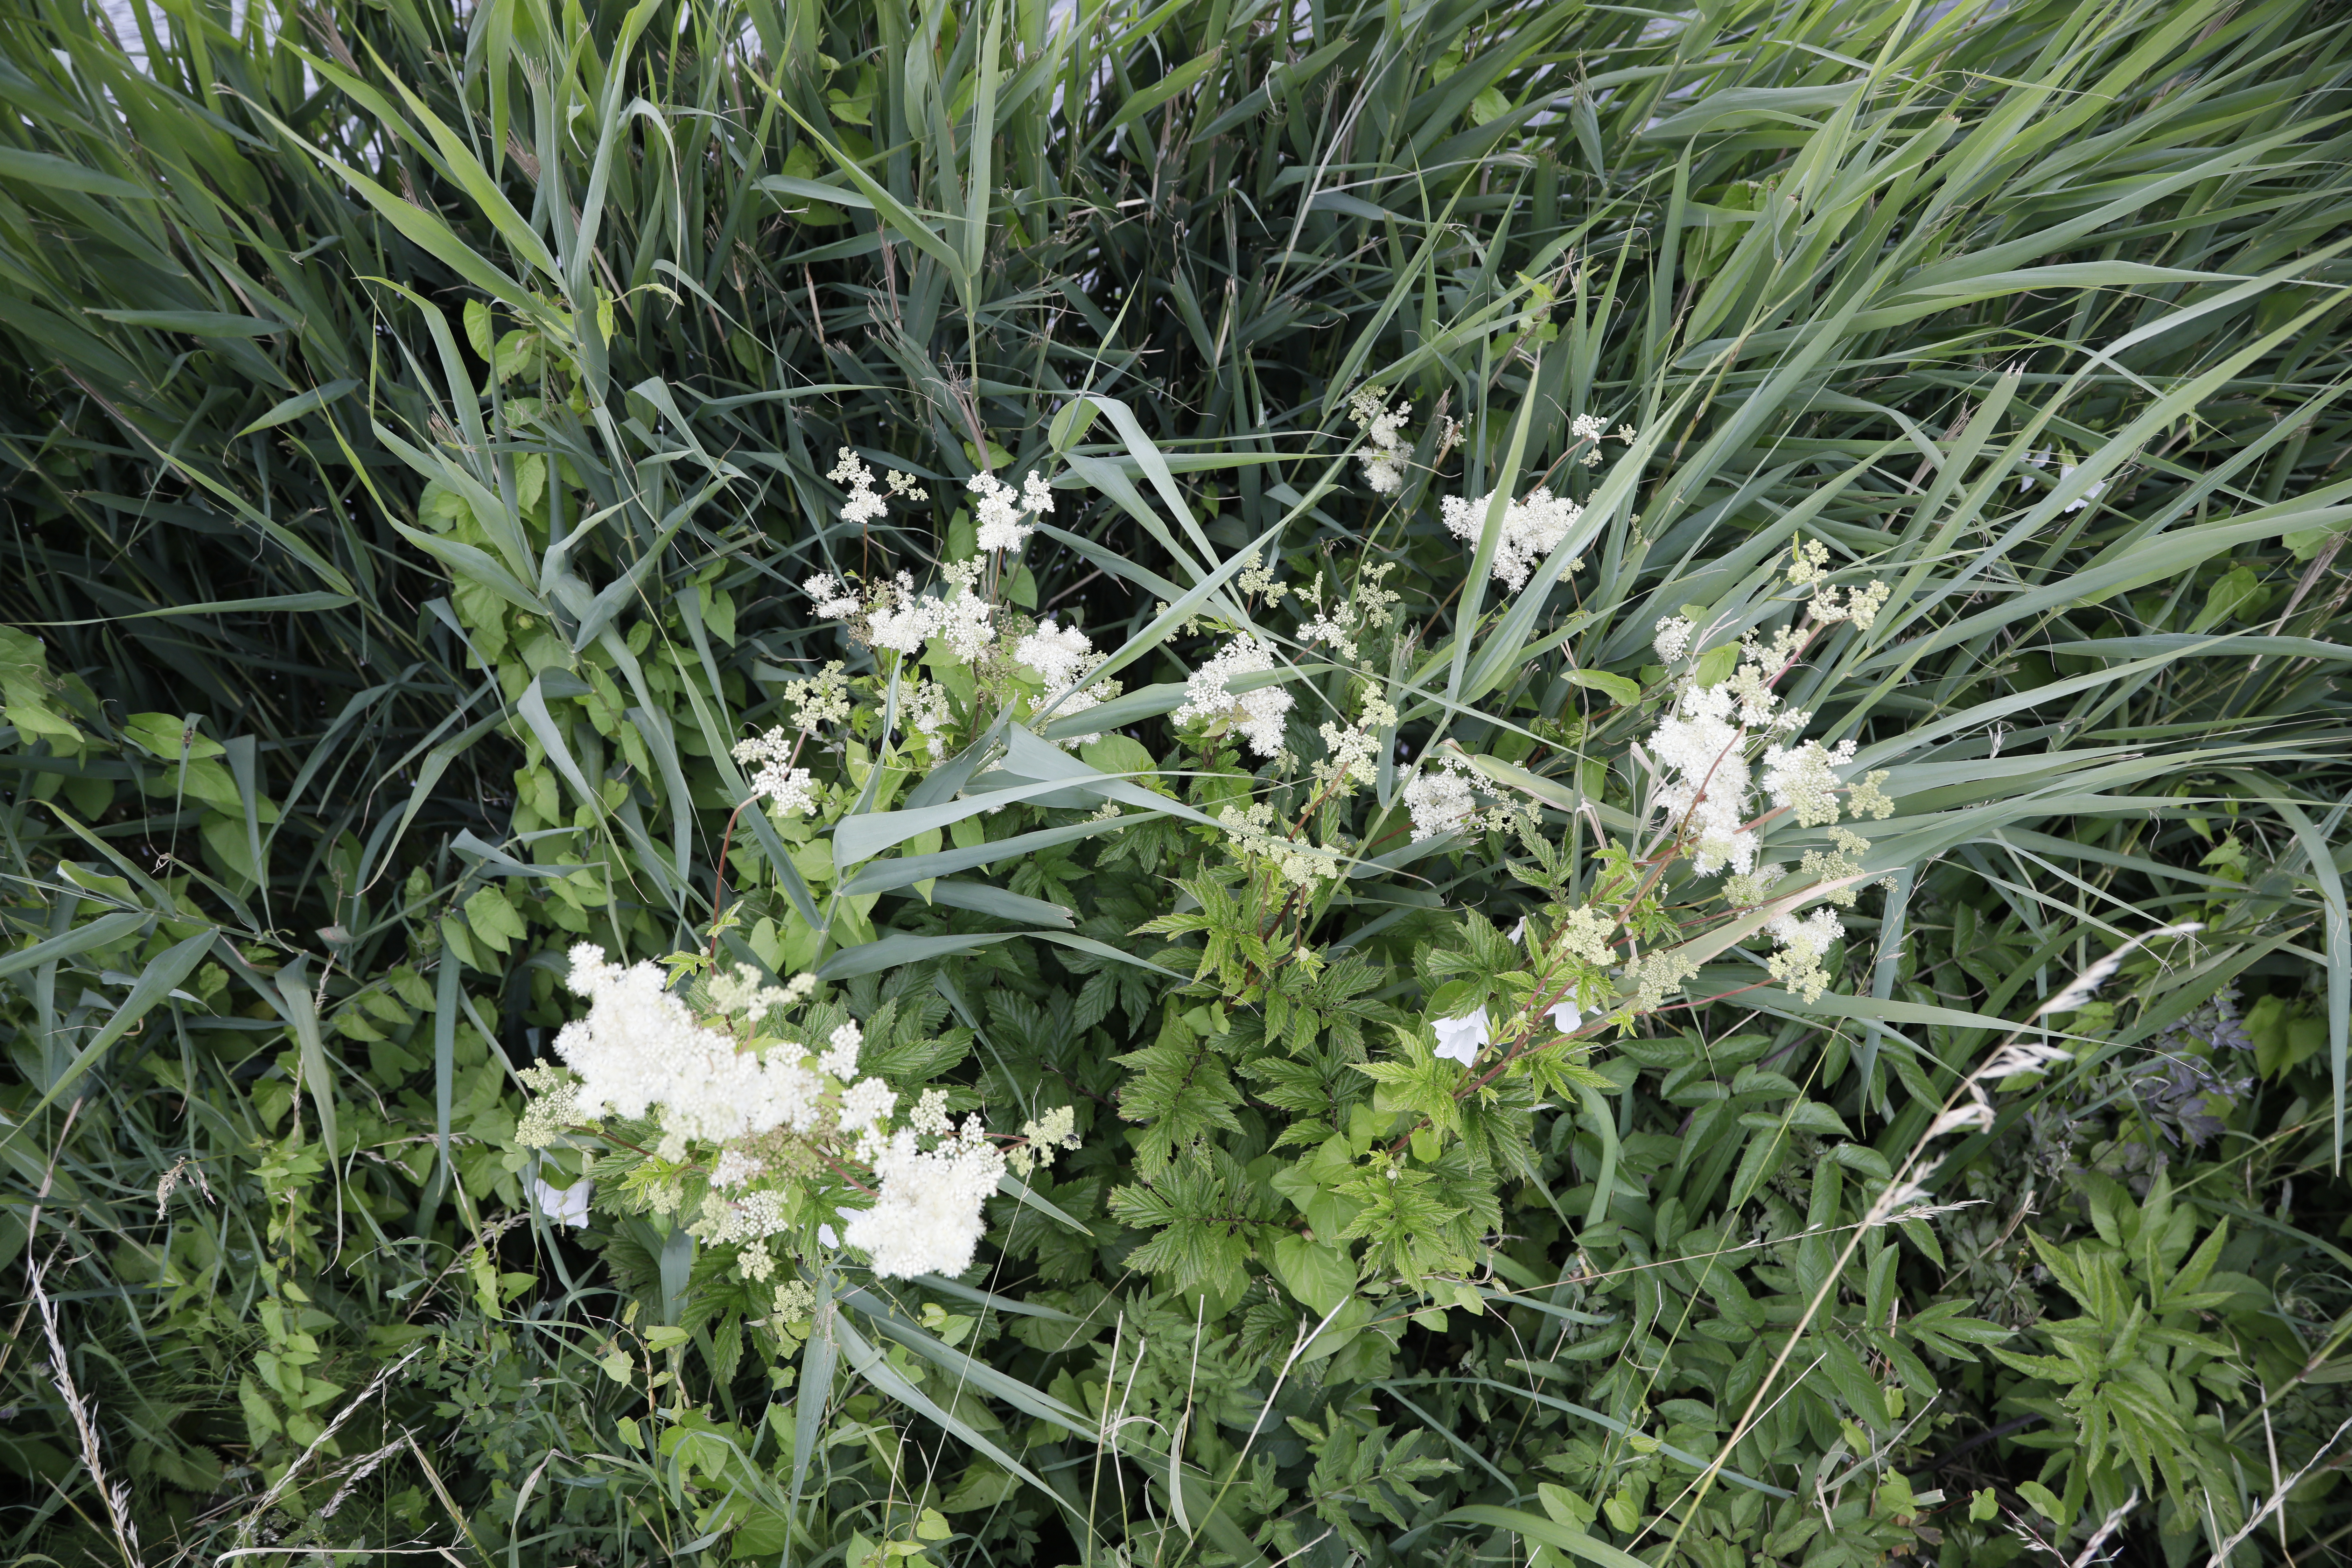
Plant species: Filipendula ulmaria, Calystegia sepium